History of Madrid

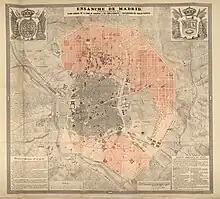
Map of the draft for the urban expansion of Carlos María de Castro

1858 was a marked year for the city with the arrival of the waters from the Lozoya. The Canal de Isabel II was inaugurated on 24 June 1858. A ceremony took place soon after in Calle Ancha de San Bernardo to celebrate it, unveiling a 30-metre-high water source in the middle of the street.